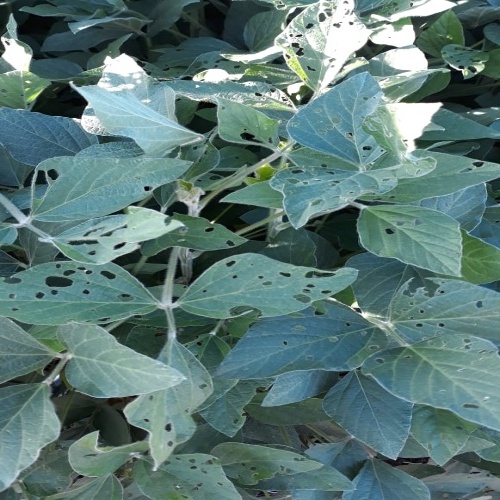
Label: Caterpillar